Steve Daines

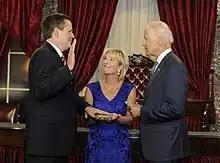
Daines being sworn in as a U.S. Senator by vice president Joe Biden at the convening of the 114th Congress

In July 2013, Daines attended a NRSC fundraiser in Washington, prompting speculation that he would run for Max Baucus's soon to be vacant U.S. Senate seat. In the second quarter of 2013, he disclosed raising $415,000 in campaign funds, fueling more speculation. On November 6, 2013, Daines announced his candidacy.